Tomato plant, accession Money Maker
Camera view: vertical (180 deg); turntable rotation: 60 degrees
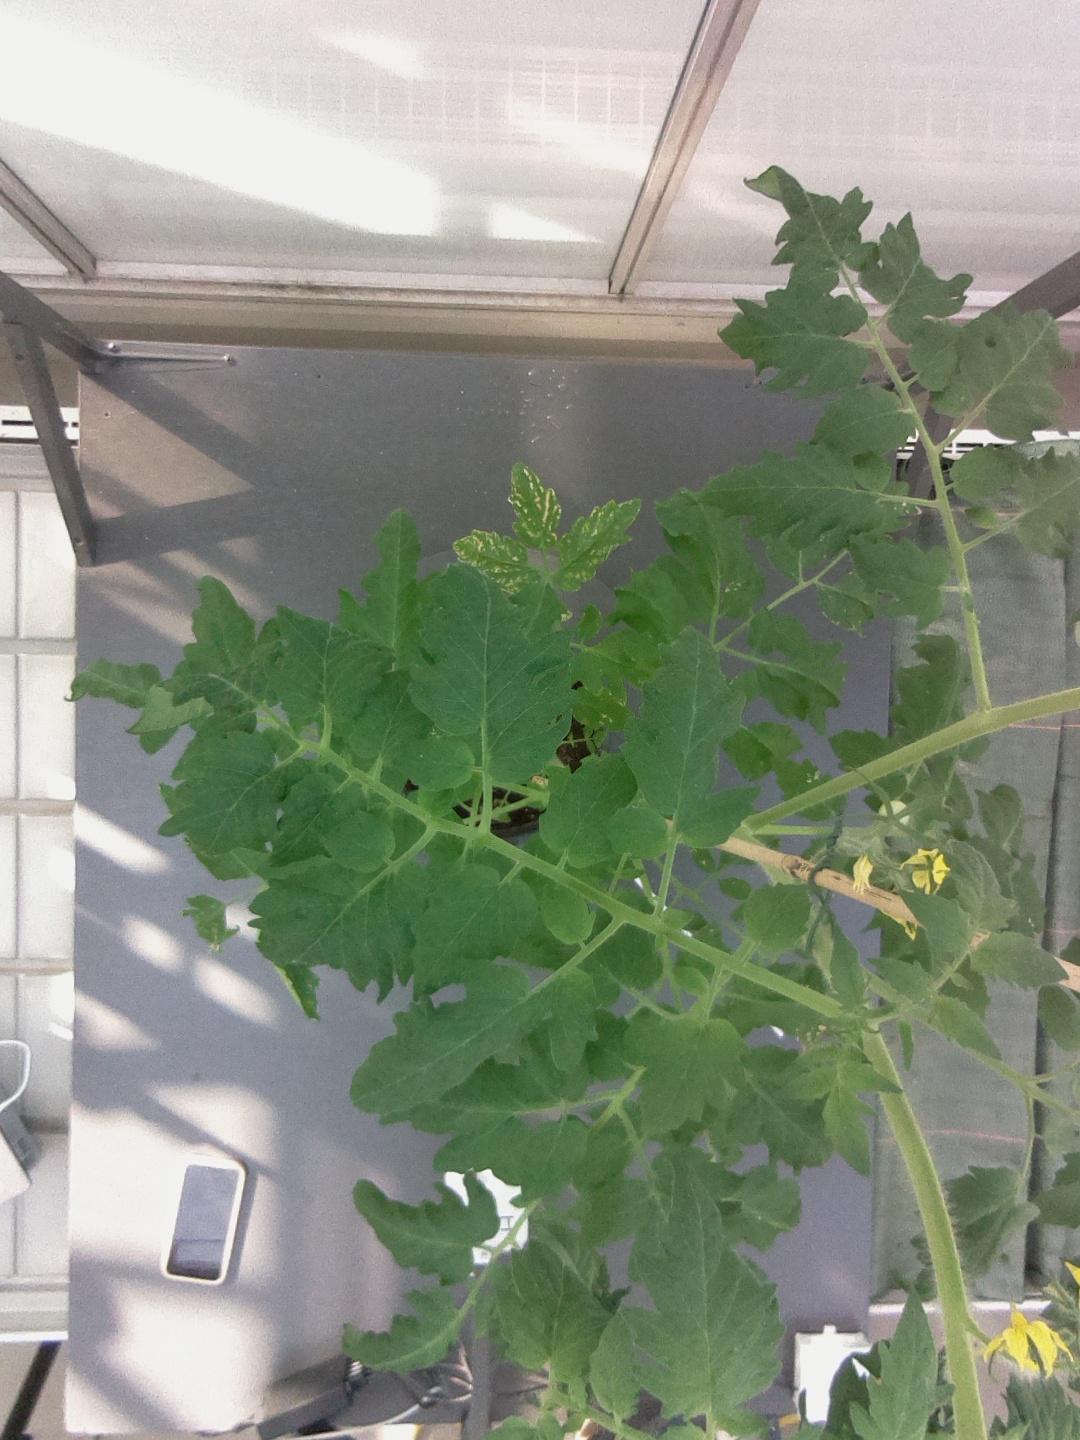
BBCH growth stage 70: Fruits at the main stem or branches visibles